Ron Hendren

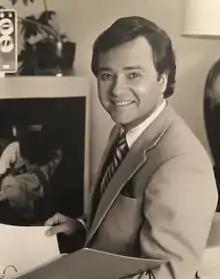
Ron Hendren in his NBC office in 1983.

Hendren was replaced on the "Today Show" in 1980, in a move said to change its programming closer to its competitor "Good Morning America". NBC went from on-air critic to gossip television critique which was performed by correspondents Jane Pauley and Tom Brokaw. Critics called the move a "loss for the series," with "TV Guide" stating, "those few minutes of his reviews may well have been NBC's finest hour."